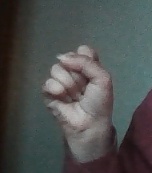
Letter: saad